851st Strategic Missile Squadron

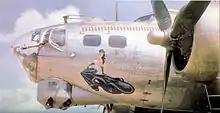
851st Bombardment Squadron B-17

The squadron moved to Mountain Home Army Air Field, Idaho on 27 September 1943. On 1 October, it formed the cadre for the new 490th Bombardment Group. In early December, group headquarters and the other three squadrons of the group joined it at Mountain Home and it began training with Consolidated B-24 Liberators. The 851st left its training base on 9 April 1944 for the European Theater of Operations. The ground echelon departed the port of embarkation at Camp Shanks, New York, sailing on the SS "Nieuw Amsterdam" on 11 April and arriving in the United Kingdom on 25 April. The air echelon flew its planes along the southern ferry route beginning on 12 April.